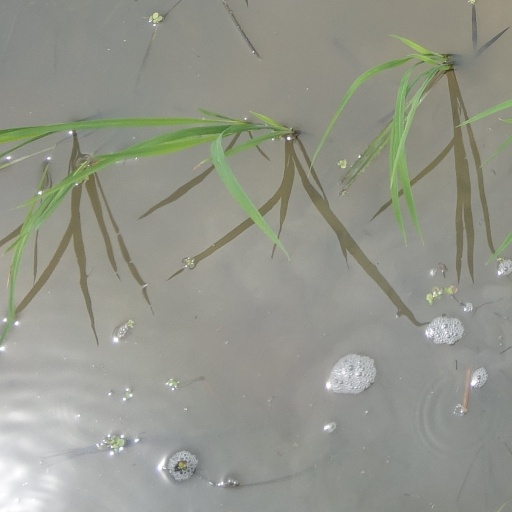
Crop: rice